Elephant (2003 film)

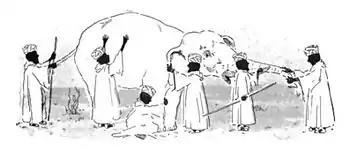
The title was inspired by the parable of the blind men and an elephant.

The film began as a documentary that Van Sant had intended to make about the Columbine High School massacre; eventually, the idea of a factual account was dropped.